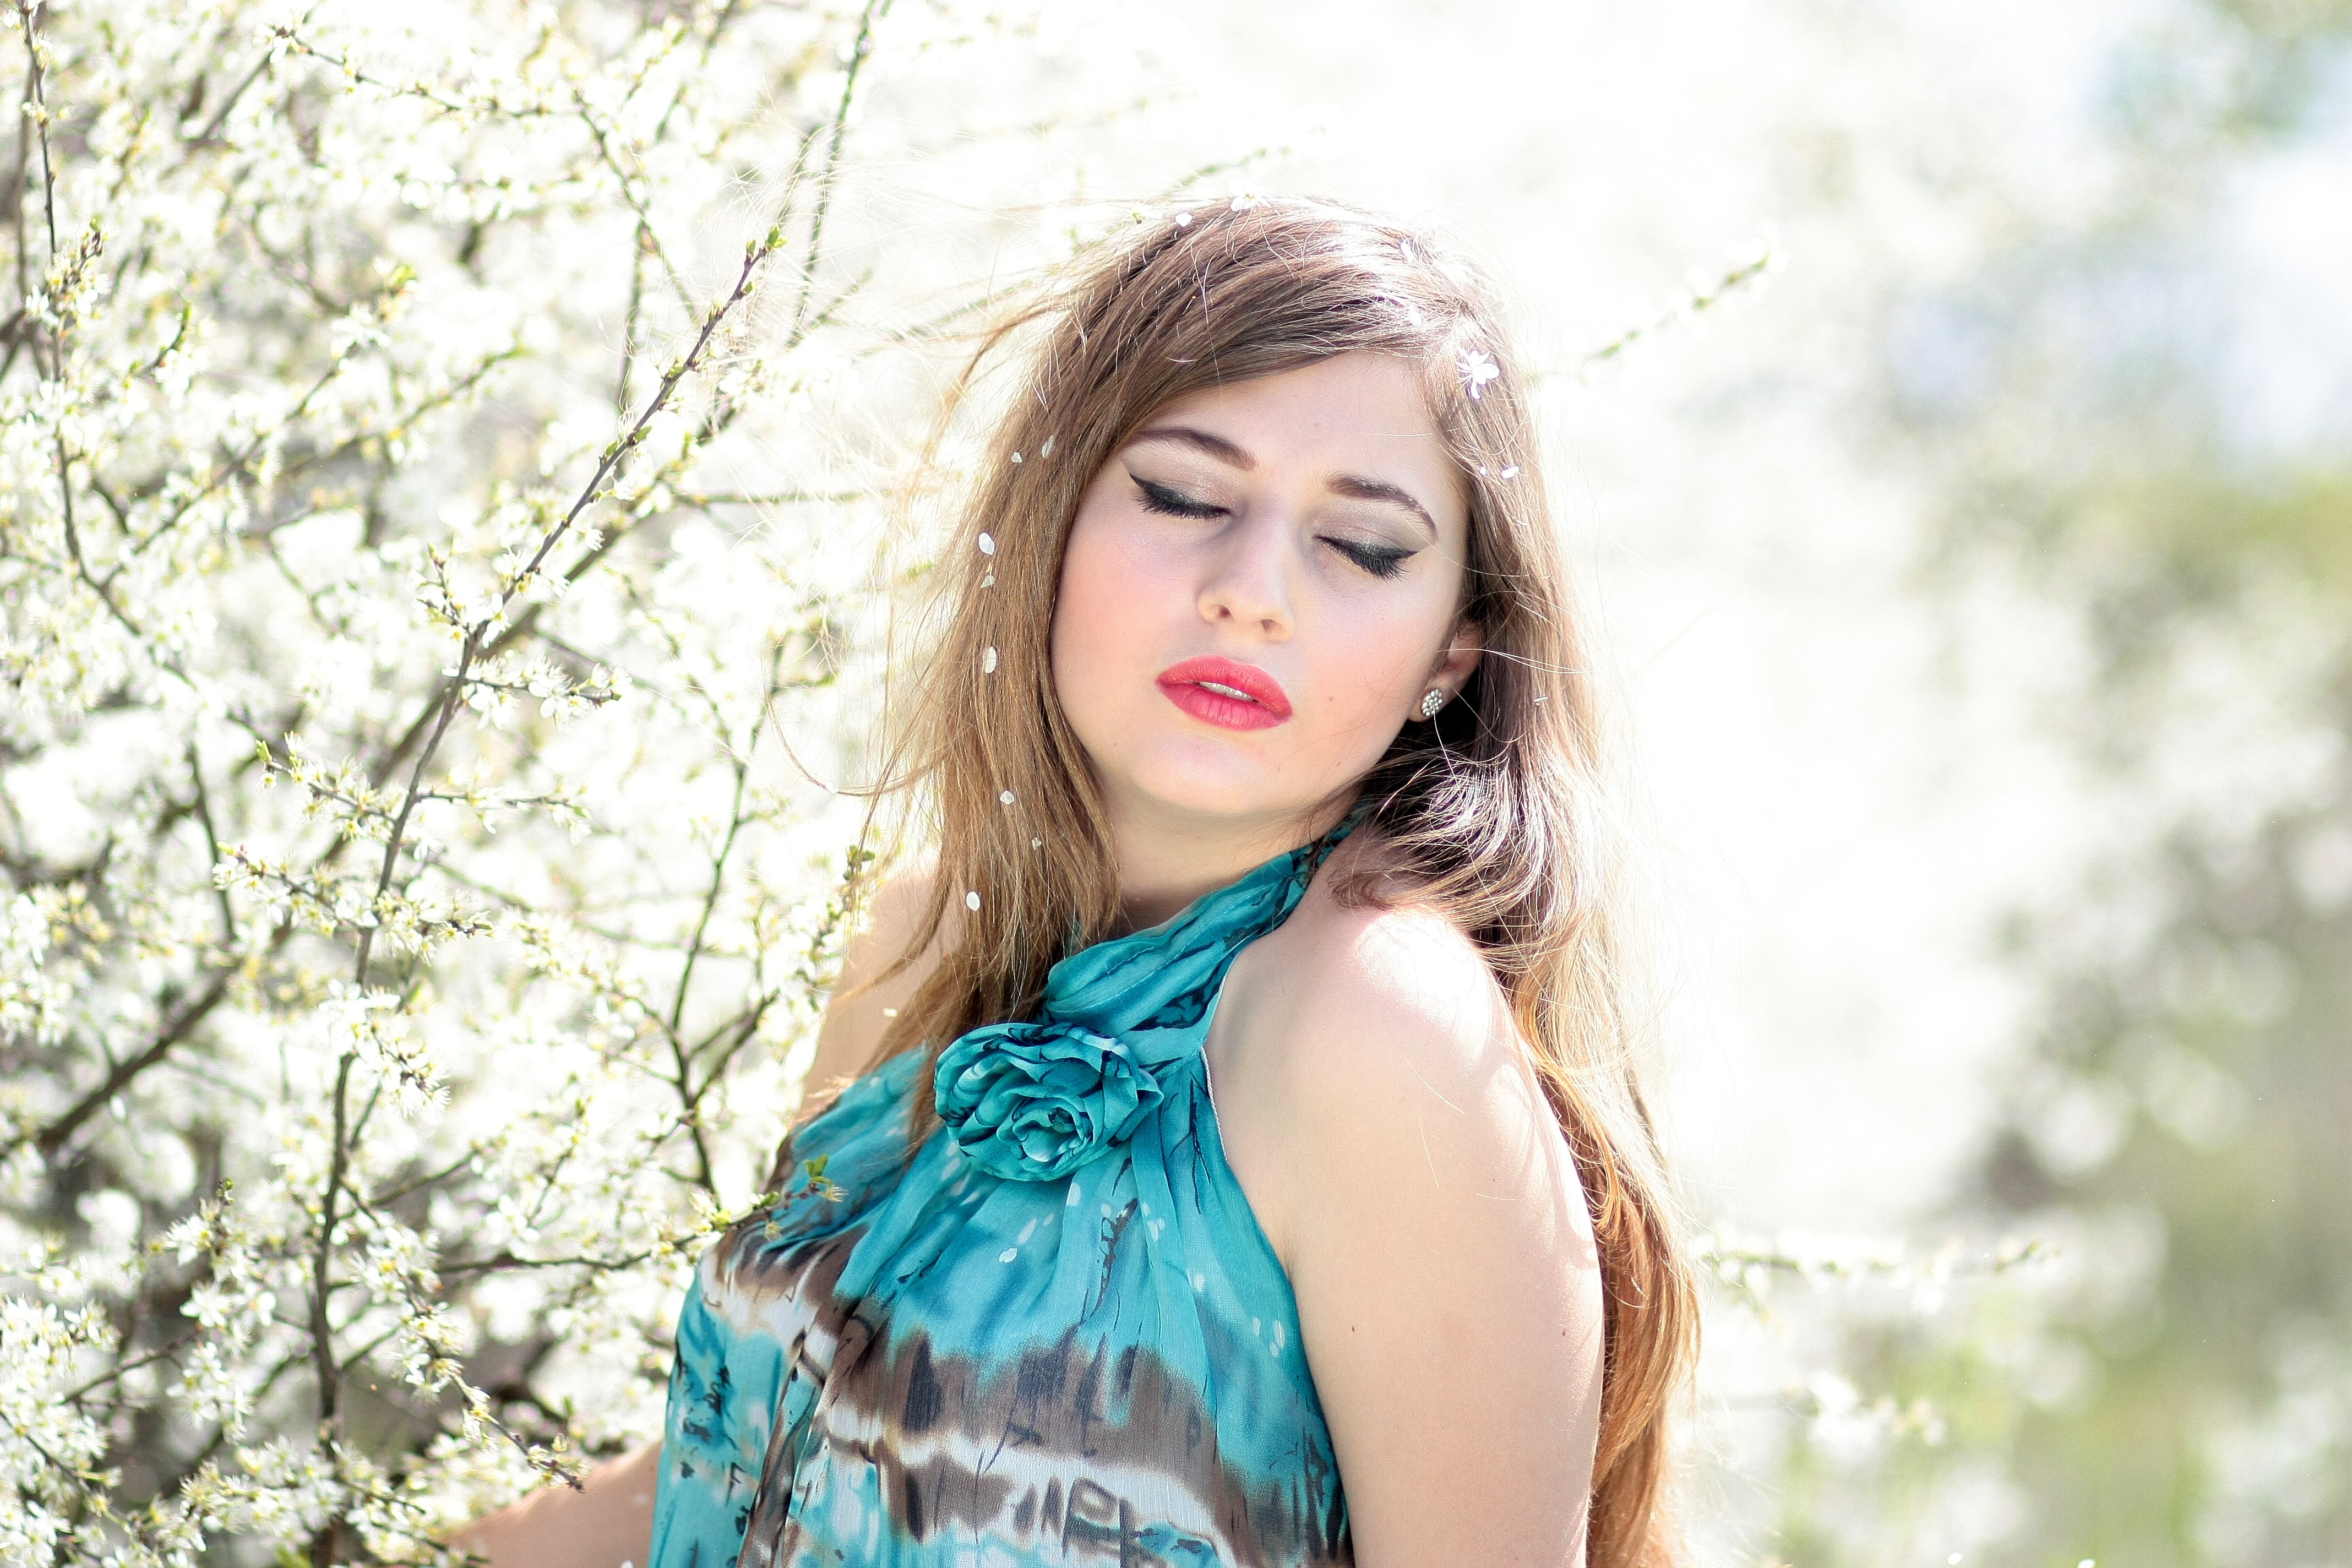
person, girl, woman, photography, portrait, model, spring, fashion, lady, season, long hair, flowers, dress, eye, photograph, skin, beauty, blond, blue eyes, photo shoot, brown hair, portrait photography, supermodel